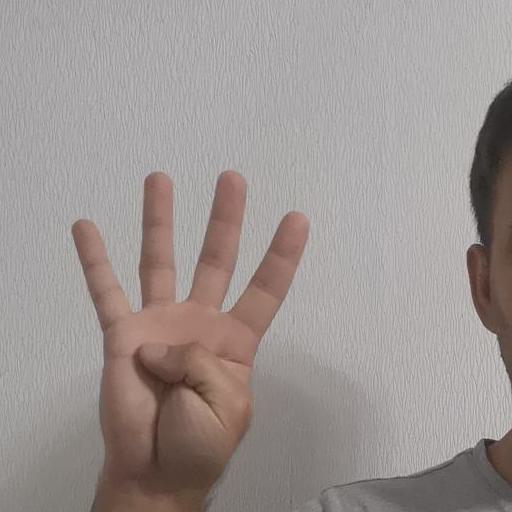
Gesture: four